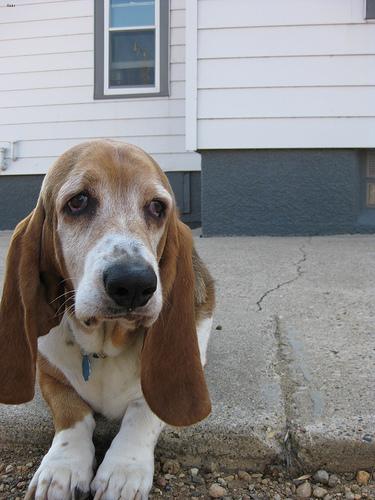
Breed: basset hound